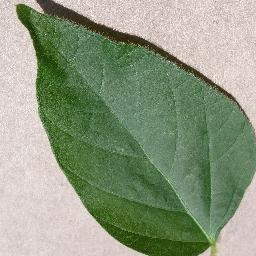
Label: Soybean___healthy